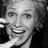
Emotion: happy